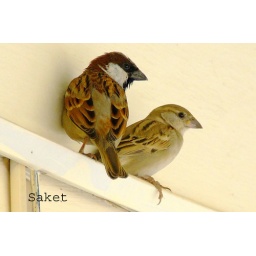
House Sparrow, male (left) &amp;amp; female (right). This pair perched itself handsomely, outside my room in Jodhpur.